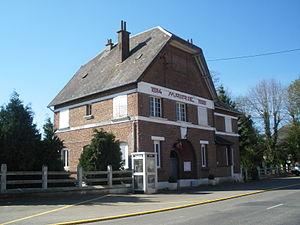
Vue de la mairie de Mory.
Mory est une commune française située dans le département du Pas-de-Calais en région Hauts-de-France.